Excelsior Motor Company

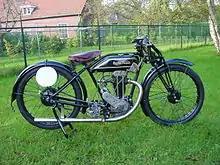
1927 Excelsior

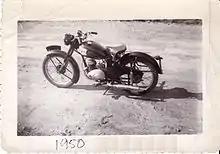
1950 Excelsior Universal 125cc

Excelsior, based in Coventry, was a British bicycle, motorcycle and car maker. They were Britain’s first motorcycle manufacturer, starting production of their own ‘motor-bicycle’ in 1896. Initially they had premises at Lower Ford Street, Coventry, and 287-295 Stoney Stanton Road, Hillfields, Coventry, Warwickshire before moving to Kings Road, Tyseley, Birmingham in 1921.